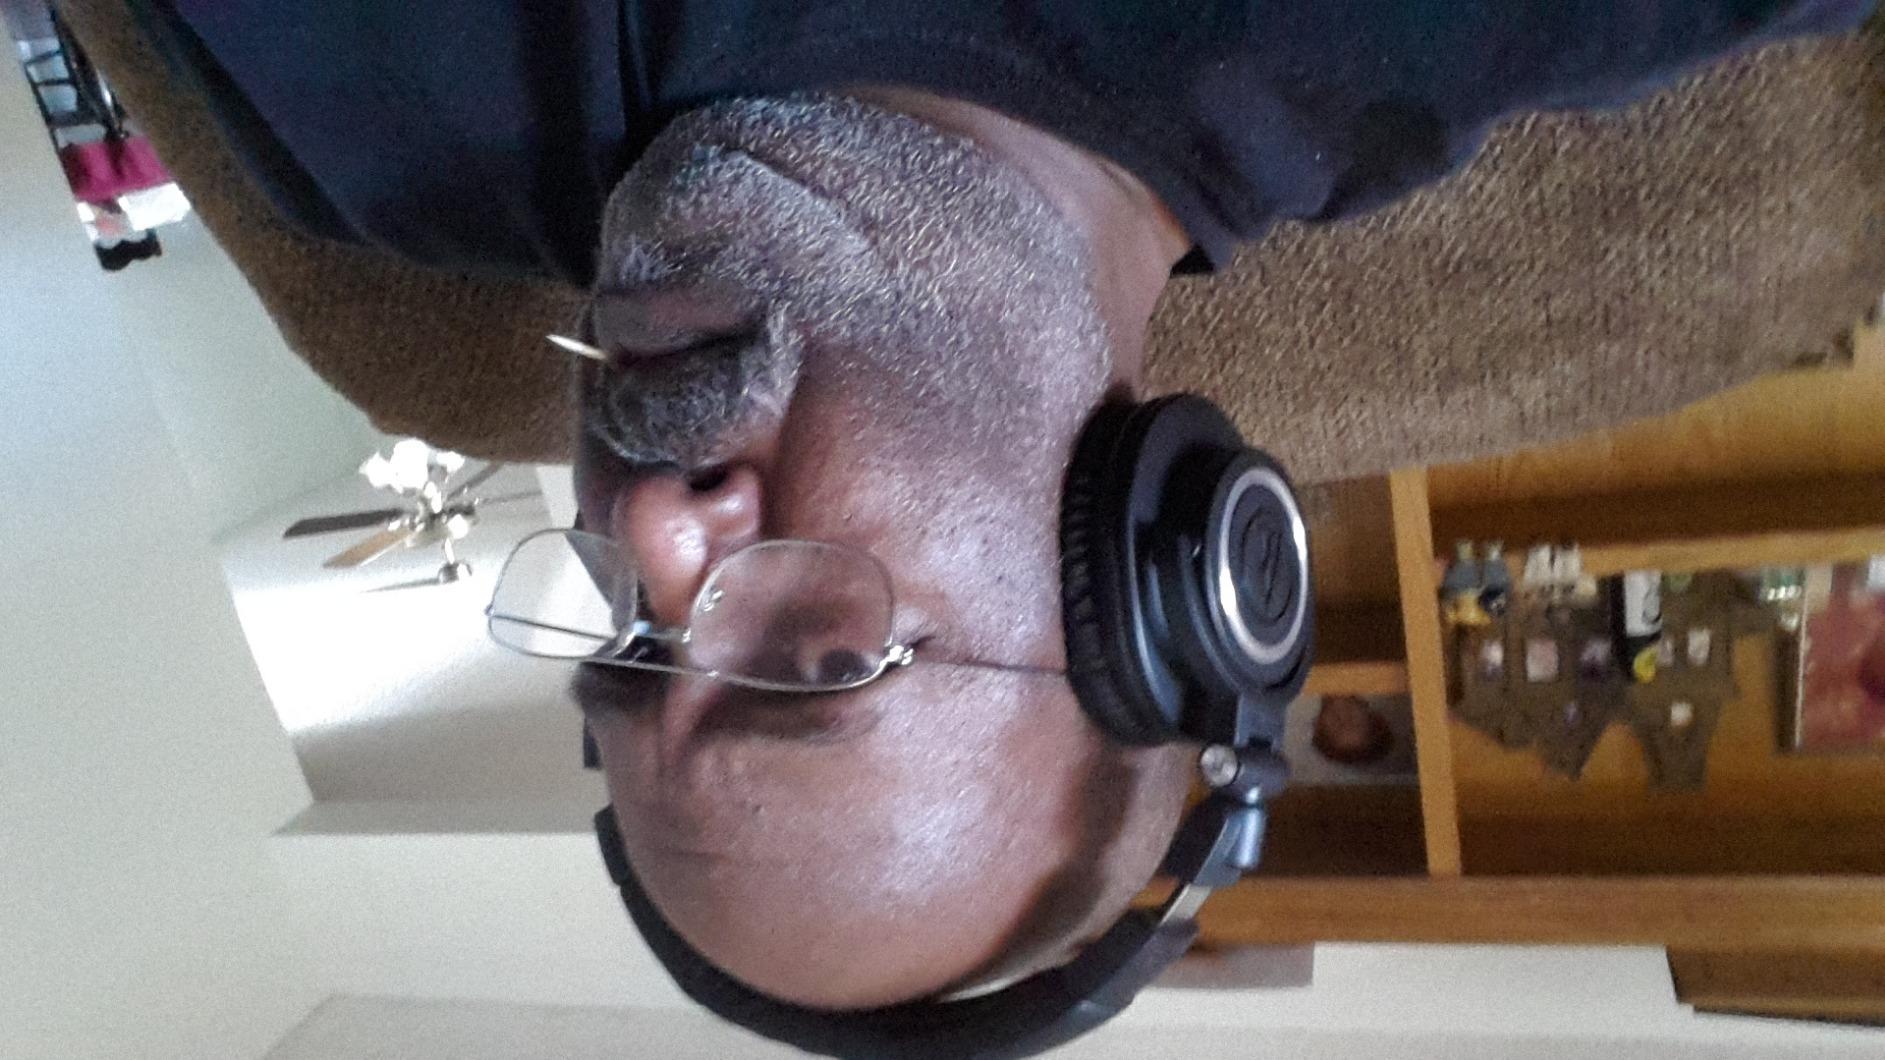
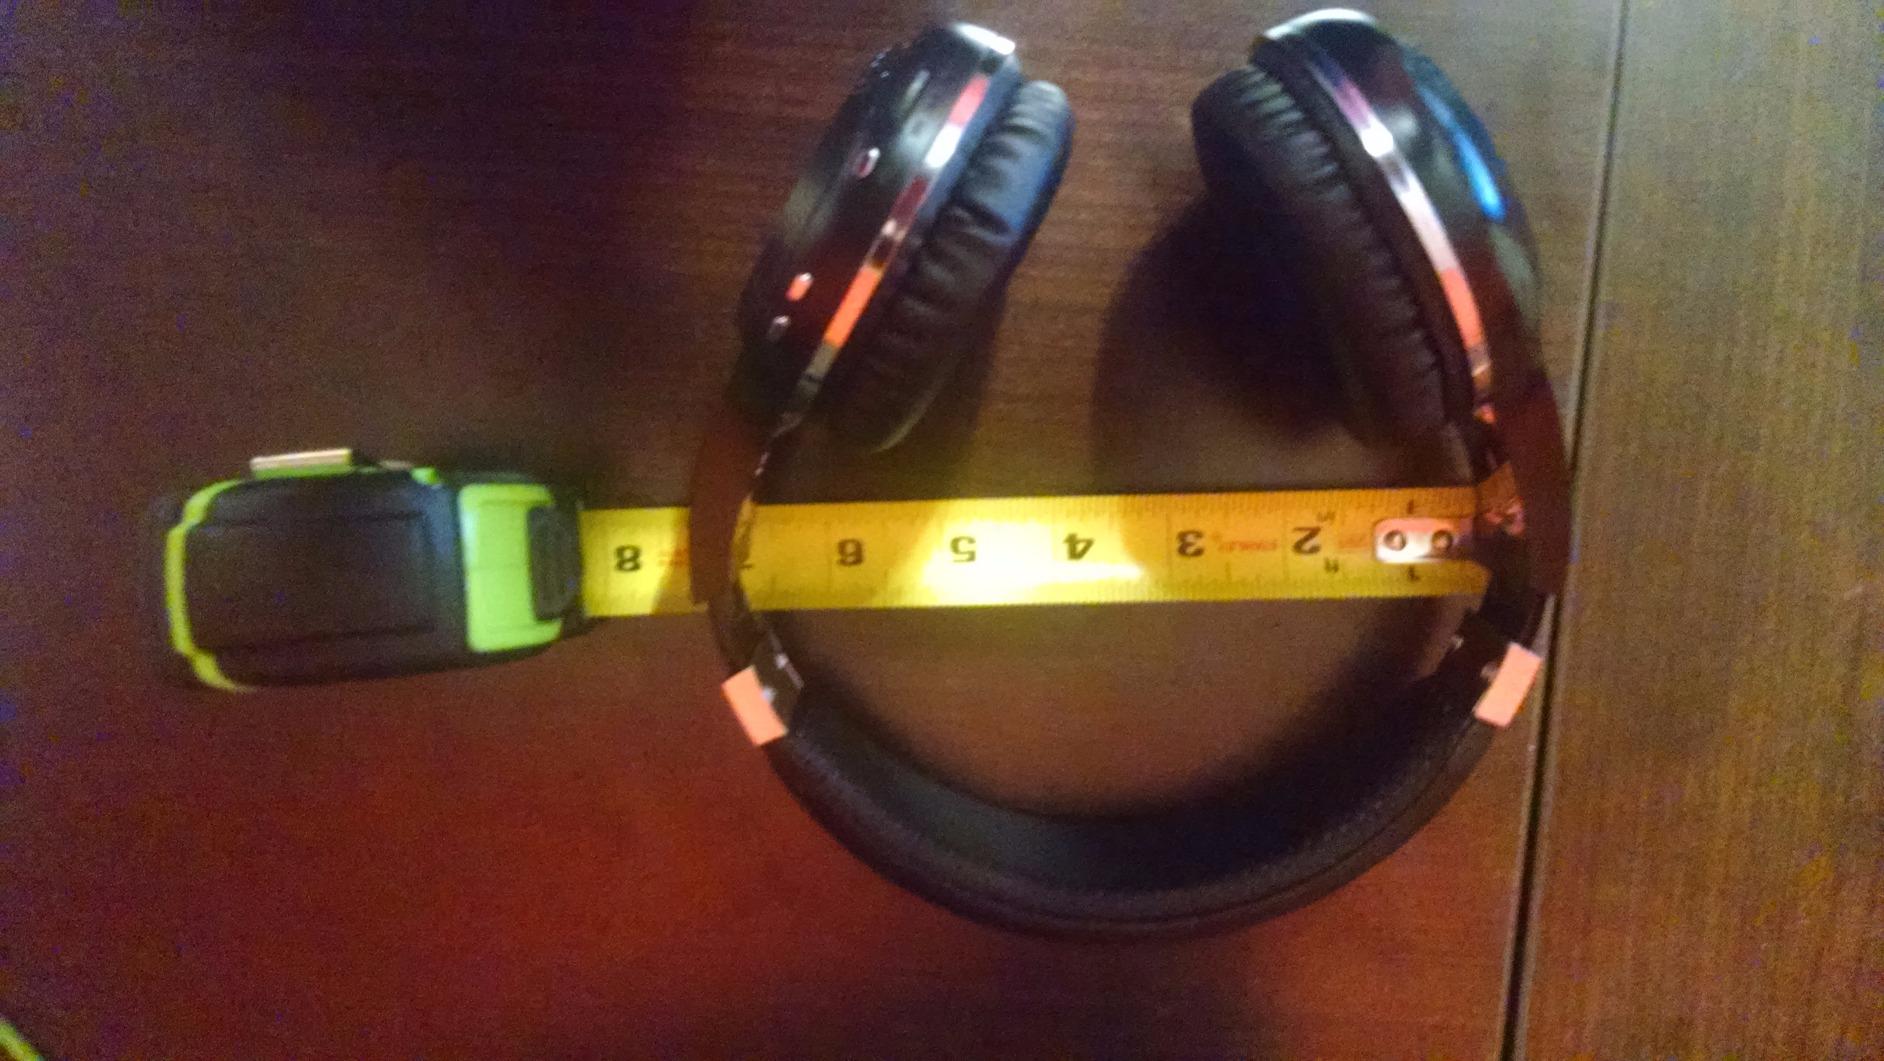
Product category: headphones
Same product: no